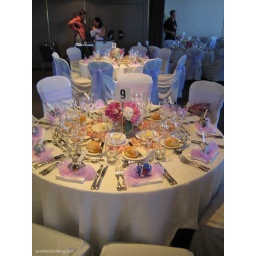
table setting. purple favor bags under pigs.